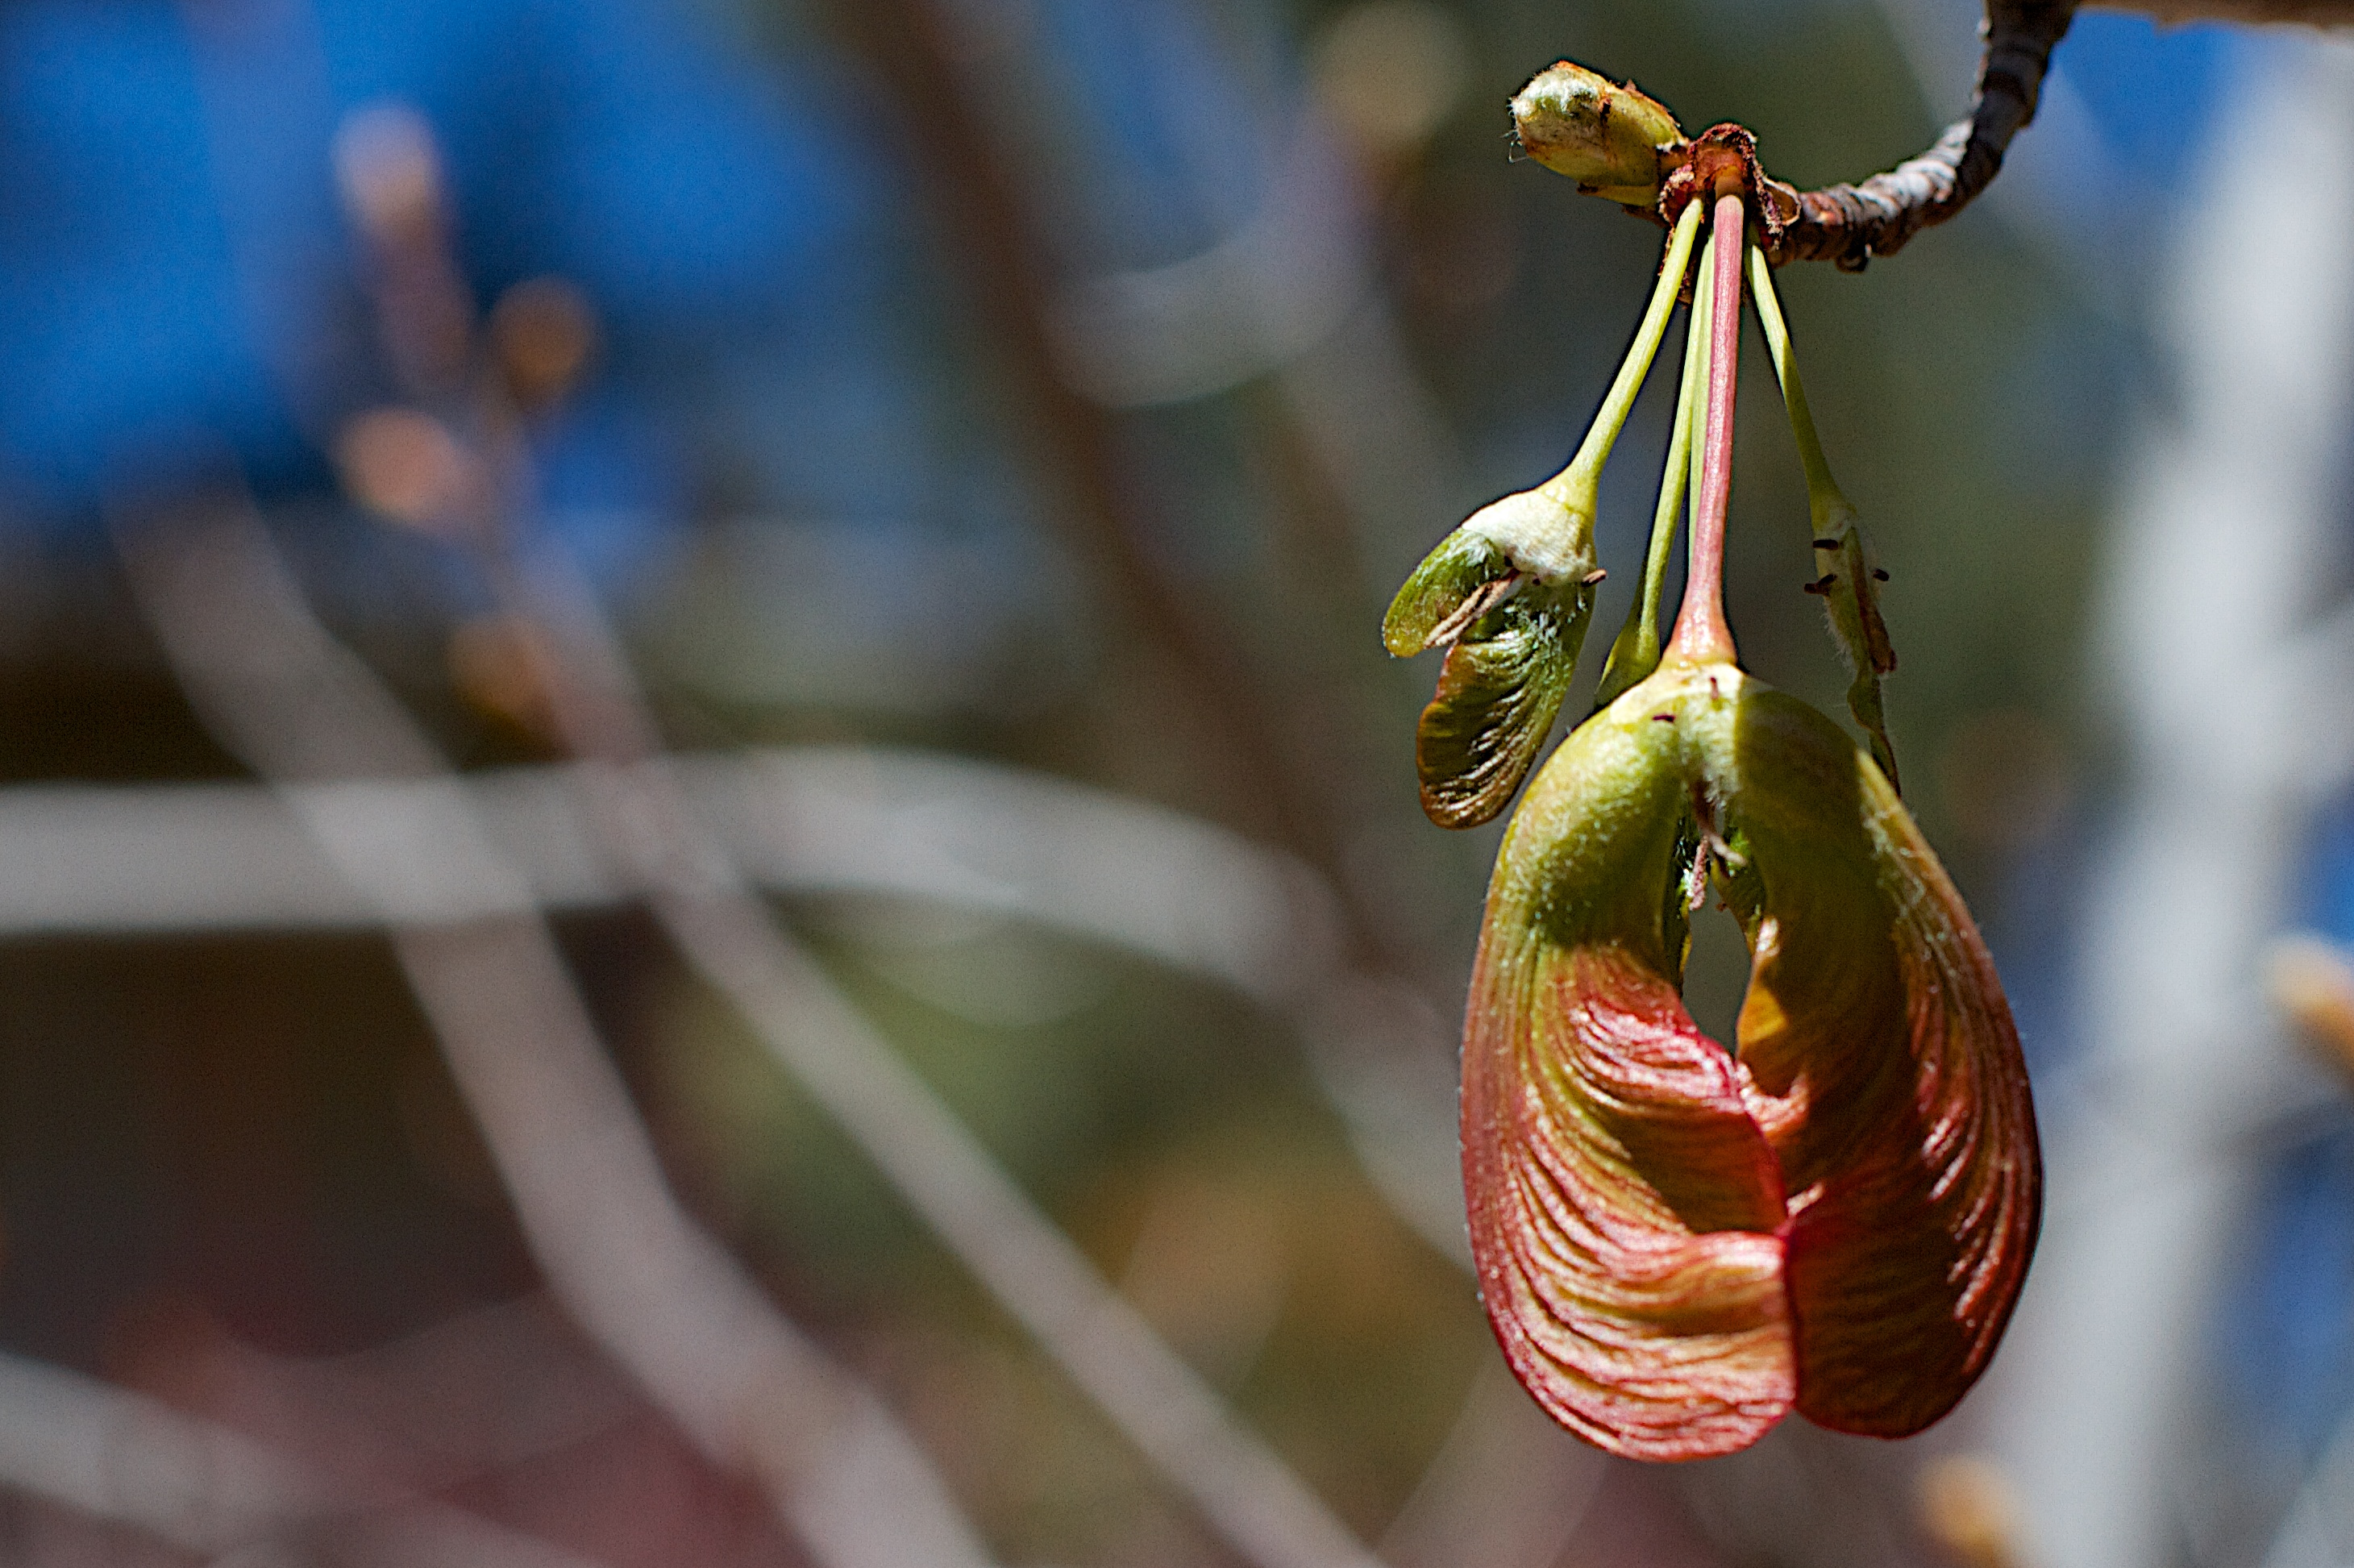
branch, plant, photography, leaf, flower, food, spring, red, produce, botany, flora, close up, bud, macro photography, plant stem